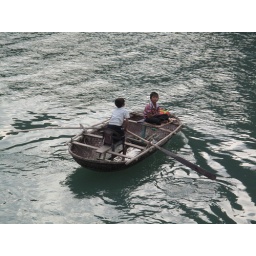
Vietnam 08 Ha Long Bay boys in boat